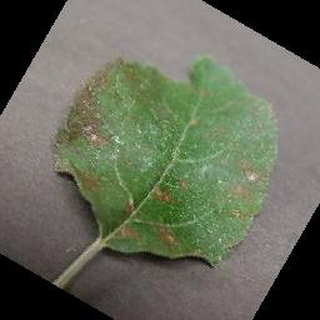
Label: apple_cedar_apple_rust